Castéra-Lectourois

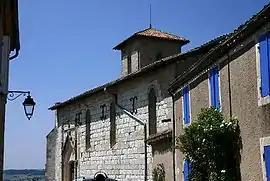
The church in Castéra-Lectourois

Castéra-Lectourois is a commune in the Gers department in southwestern France.